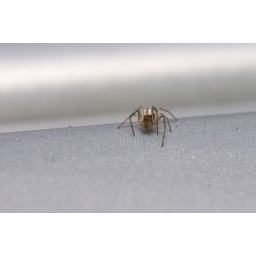
Body length about 3mm. Found 2 small spiders walking around close to each other on my car roof.